Kodiak bear

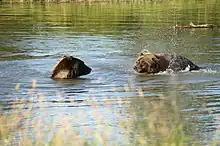
Two adult Alaskan Brown bears at the Alaska Wildlife Conservation Center

Kodiak bears reach sexual maturity at age five, but most sows are over nine years old when they successfully wean their first litter. The average time between litters is four years. Sows continue to produce cubs throughout their lives, but their productivity diminishes after they are 20 years old. Mating season for Kodiak bears is during May and June. They are serially monogamous (having one partner at a time), staying together from two days to two weeks. As soon as the egg is fertilized and divides a few times, it enters a state of suspended animation until autumn when it finally implants on the uterine wall and begins to grow again. Cubs are born in the den during January or February. Weighing less than at birth with little hair and closed eyes, they suckle for several months, emerging from the den in May or June, weighing . Typical litter sizes on Kodiak are two or three cubs, with a long-term average of 2.4 cubs per litter. However, Kodiak bears have six functional nipples and can litter up to six cubs reportedly. Sows are sometimes seen with five or six cubs in tow, probably due to adopting cubs from other litters. Most cubs stay with their mothers for three years. Almost half of the cubs die before they leave, with cannibalism by adult males being one of the major causes of death.